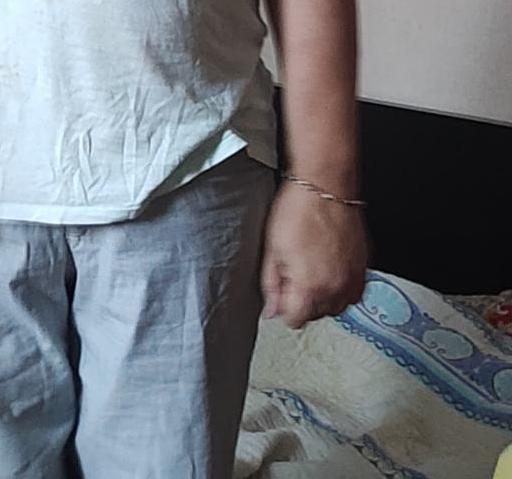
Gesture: no_gesture